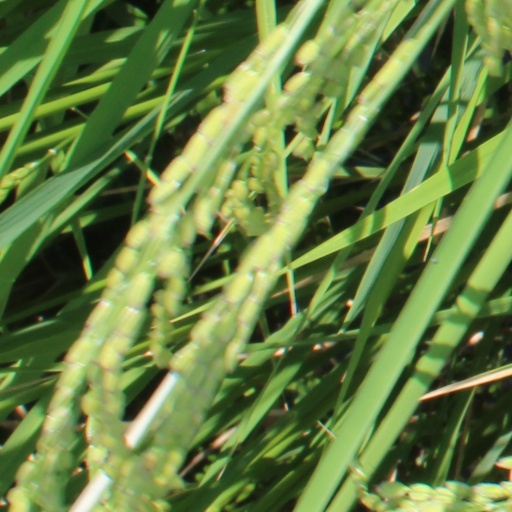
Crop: rice